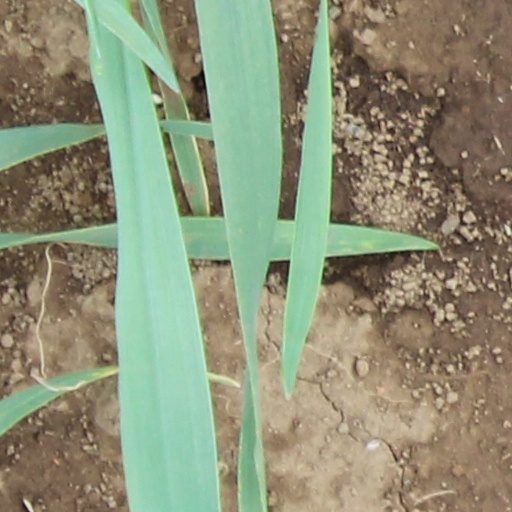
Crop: wheat